Japan–Turkey relations

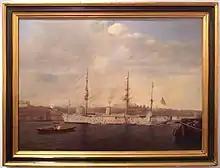
The Japanese cruiser "Kongō" in Istanbul, 1891, following the "Ertuğrul" incident, by Luigi Acquarone (1800–1896).

Relations between the two countries started in the 19th century. A foundational event occurred in 1890, when the Turkish frigate "Ertuğrul" hit a reef and sank off the coast of Wakayama, Japan, after having an audience with the Meiji Emperor. The surviving sailors were taken back to Istanbul by two Japanese frigates. A monument commemorating the Ottoman sailors was erected in Kushimoto of Wakayama Prefecture, called the Kushimoto Turkish Memorial and Museum. In 2015, the movie "125 Years Memory" was released, marking the 125th anniversary of friendship between Japan and Turkey. The motion picture reflects two important historical incidents in Japanese-Turkish relations, the aforementioned sinking of the Ertuğrul and the evacuation of Japanese nationals from Iran in 1985.